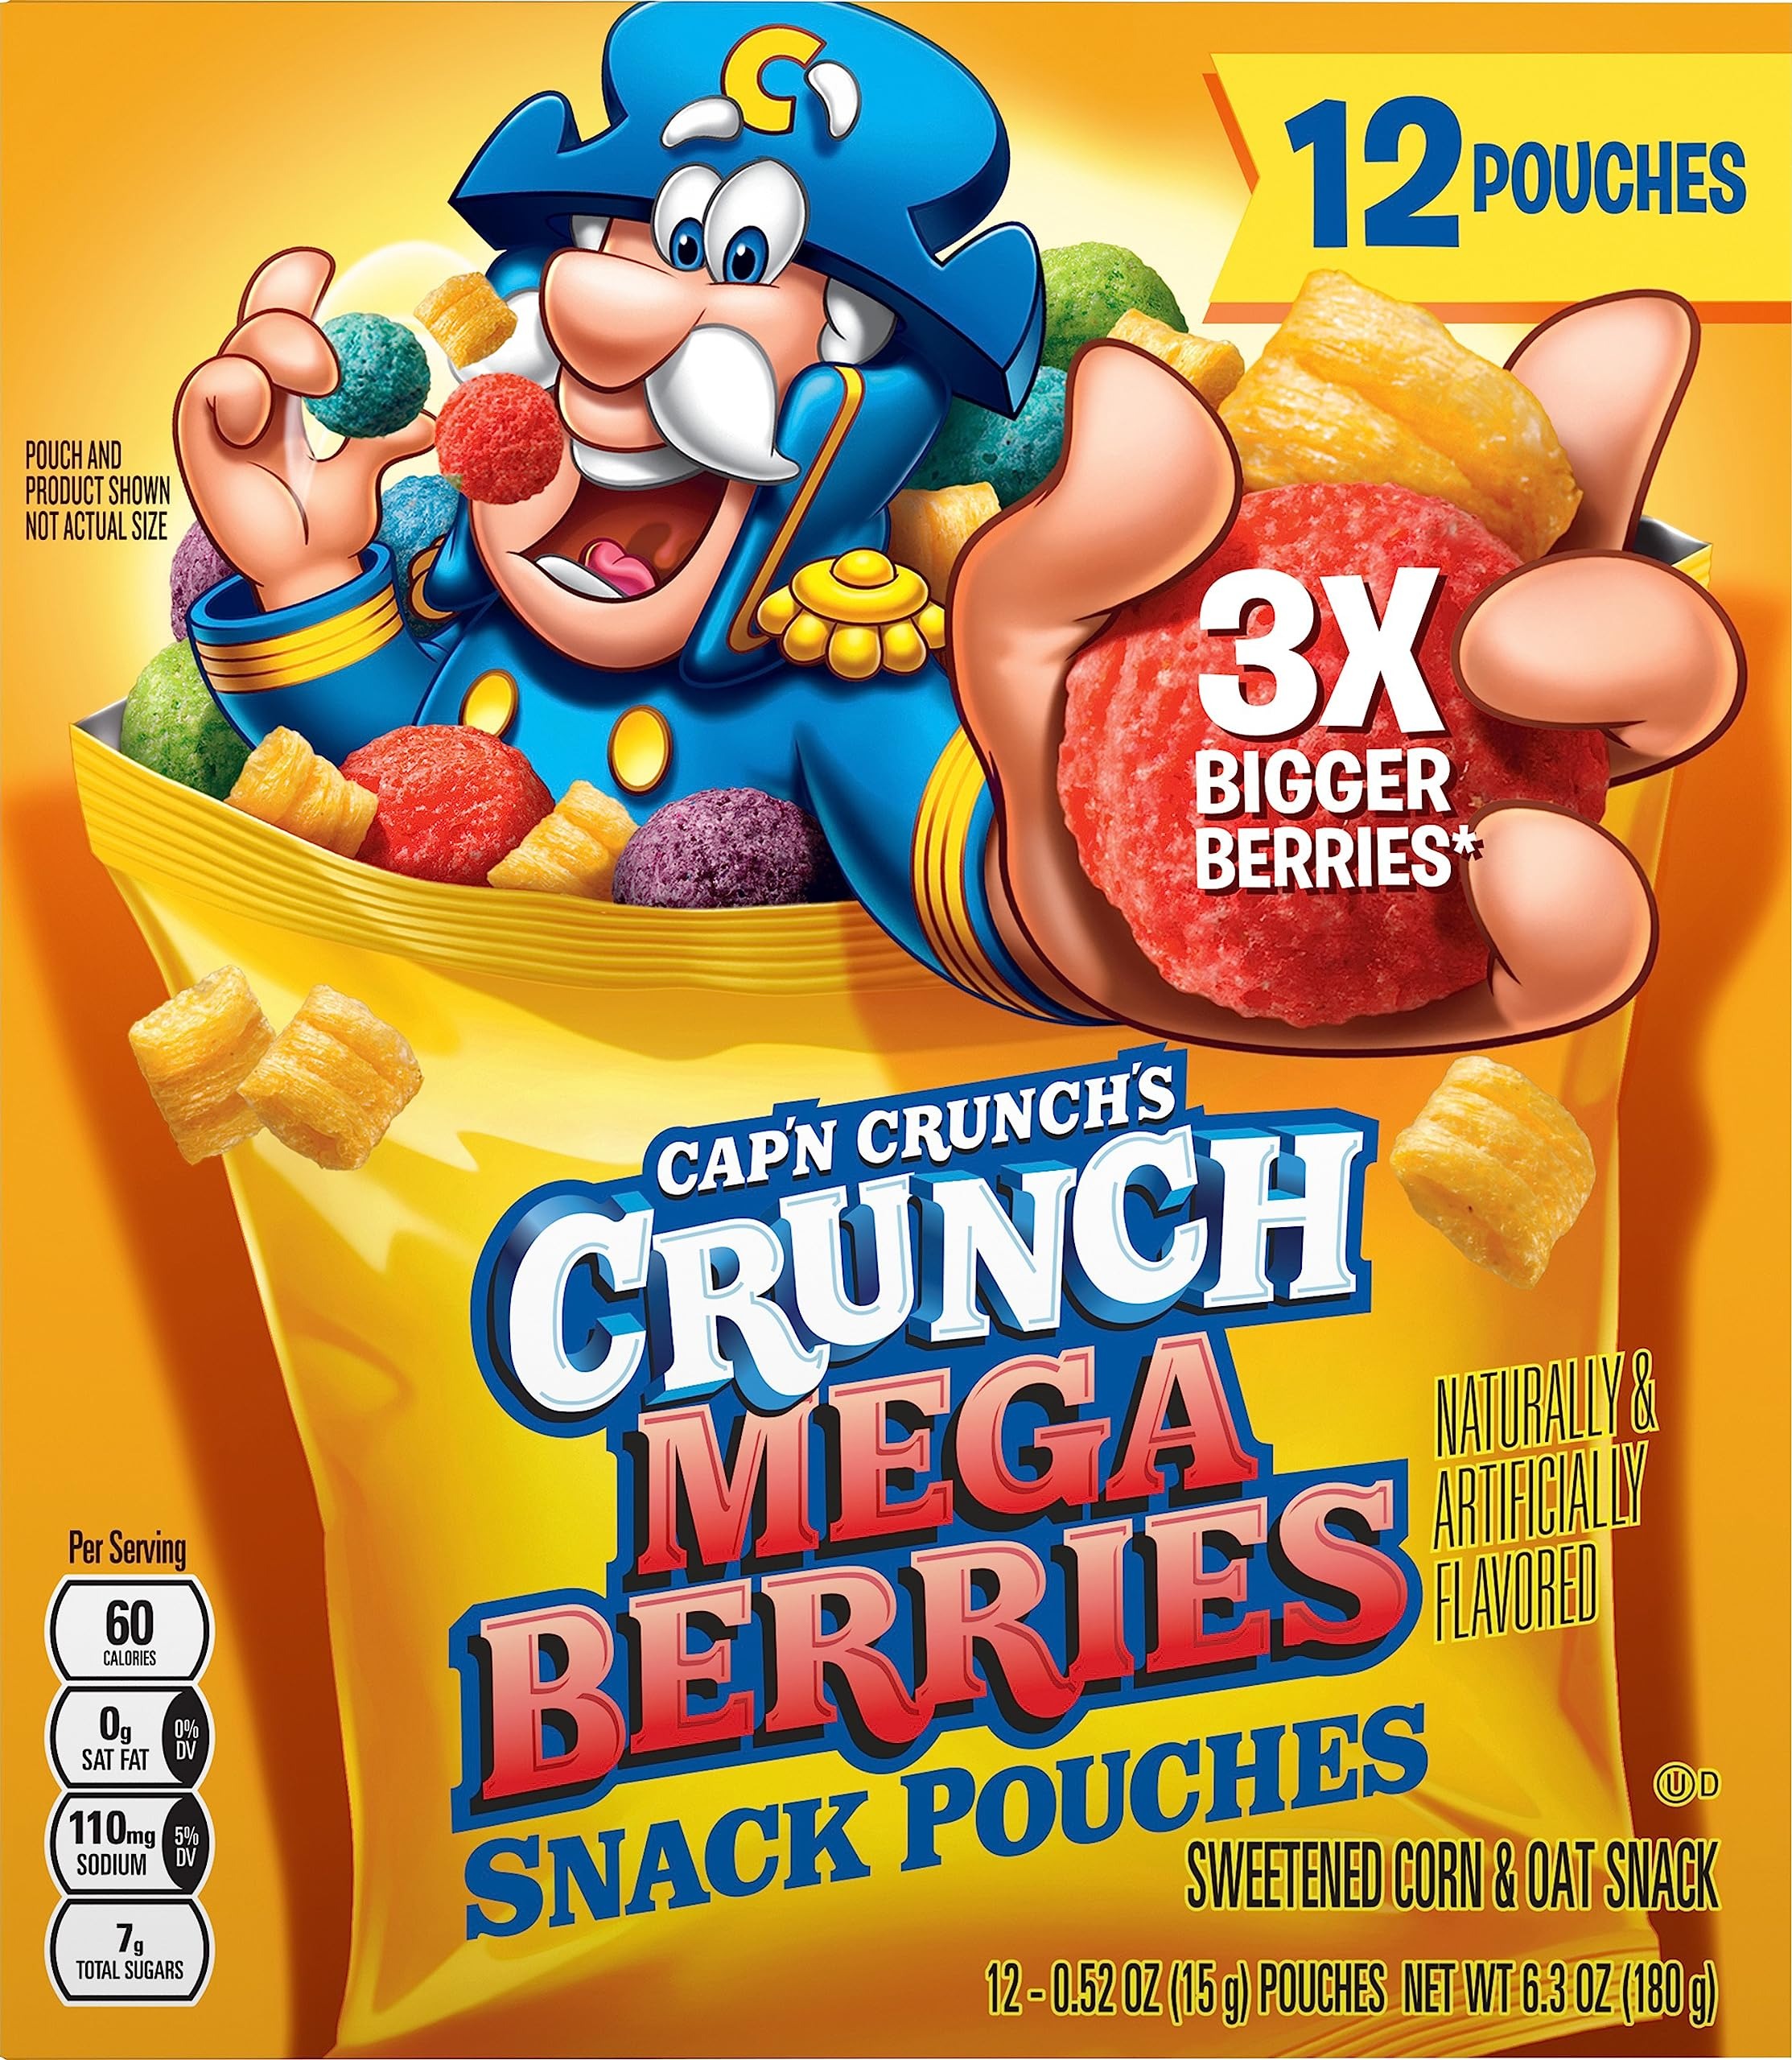
Item Name: Captain Crunch Cereal Snack Pouch, Crunchberry
Value: 12.0
Unit: Ounce

Price: 6.49